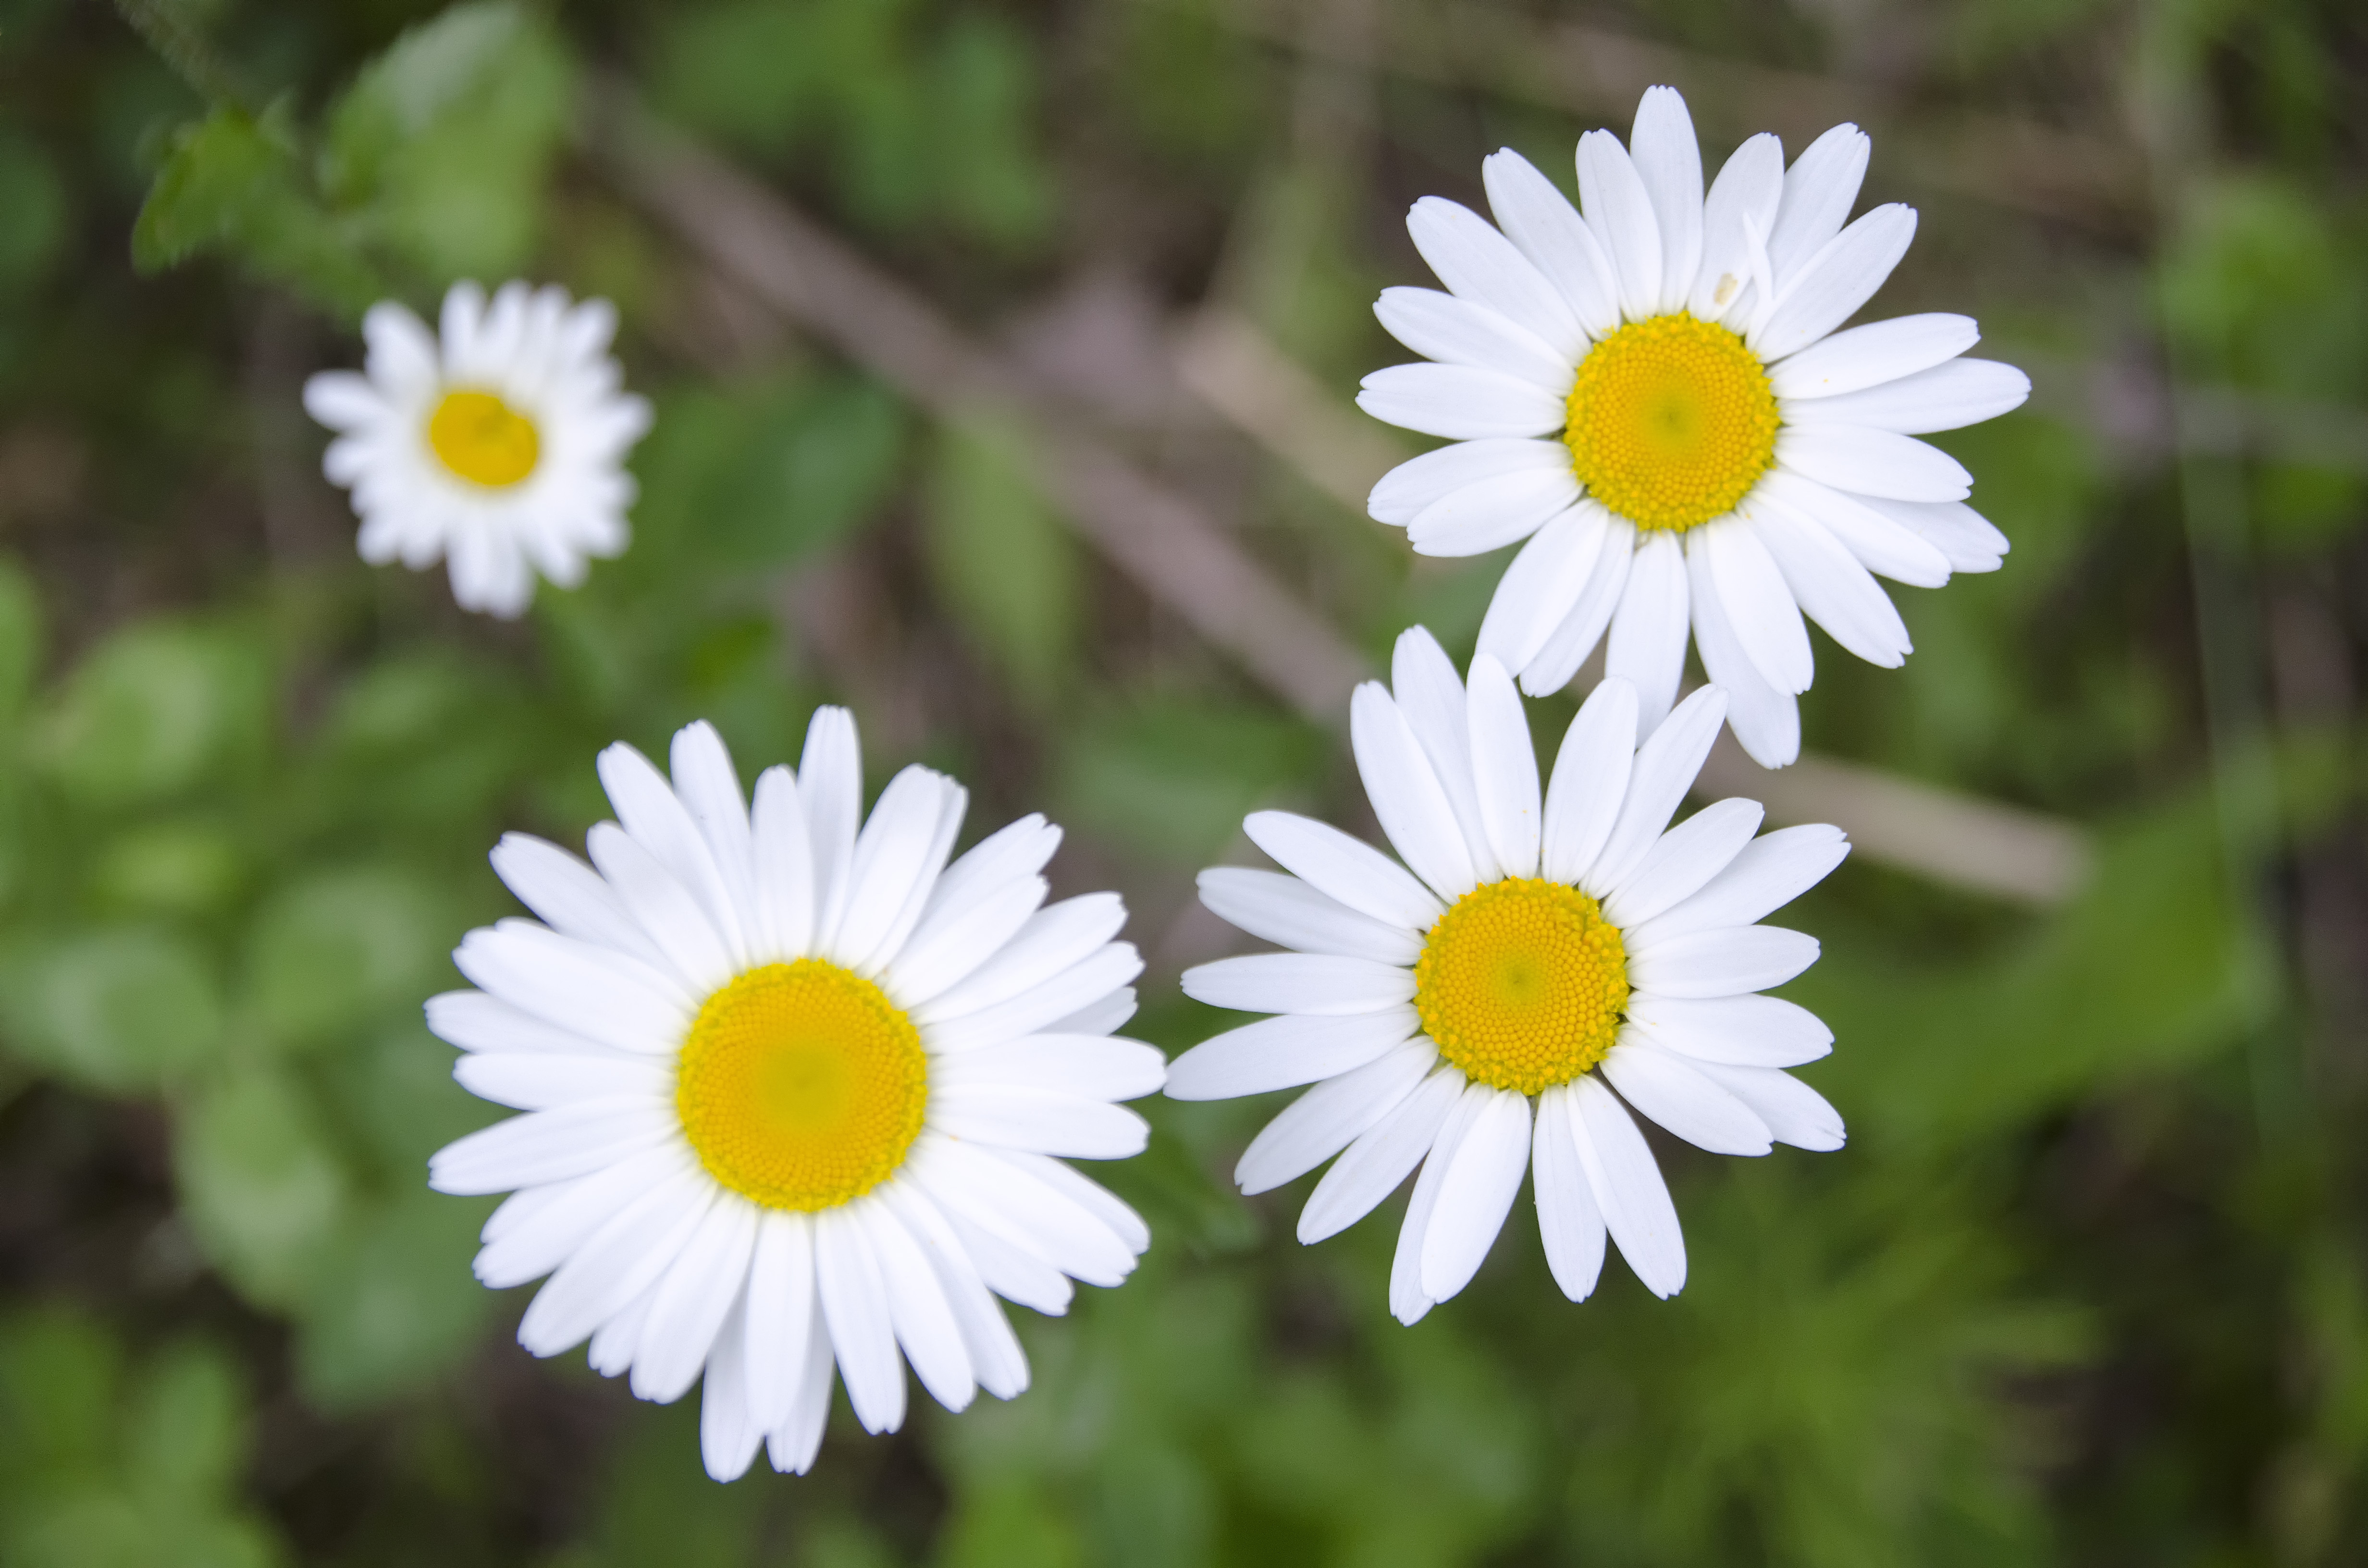
plant, meadow, flower, petal, daisy, herb, botany, flora, wildflower, canada, fleur, quebec, sherbrooke, macro photography, flowering plant, daisy family, oxeye daisy, annual plant, land plant, chamaemelum nobile, marguerite daisy, tanacetum parthenium